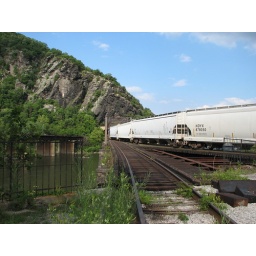
Eastbound CSX train crossing railroad bridge over Potomac River at Harpers Ferry, West Virginia